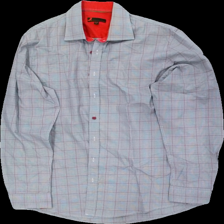
View: front
Type: Shirt
Category: Men
Brand: Dressman
Colors: Grey, Red
Material: 63% bomull 37% polyester
Pattern: Checkered print
Cut: Regular
Size: L
Season: All
Stains: Minor
Damage: lite smutsigt
Damage location: top center
Price range: <50
Recommended usage: Reuse
Description: rutig skjorta